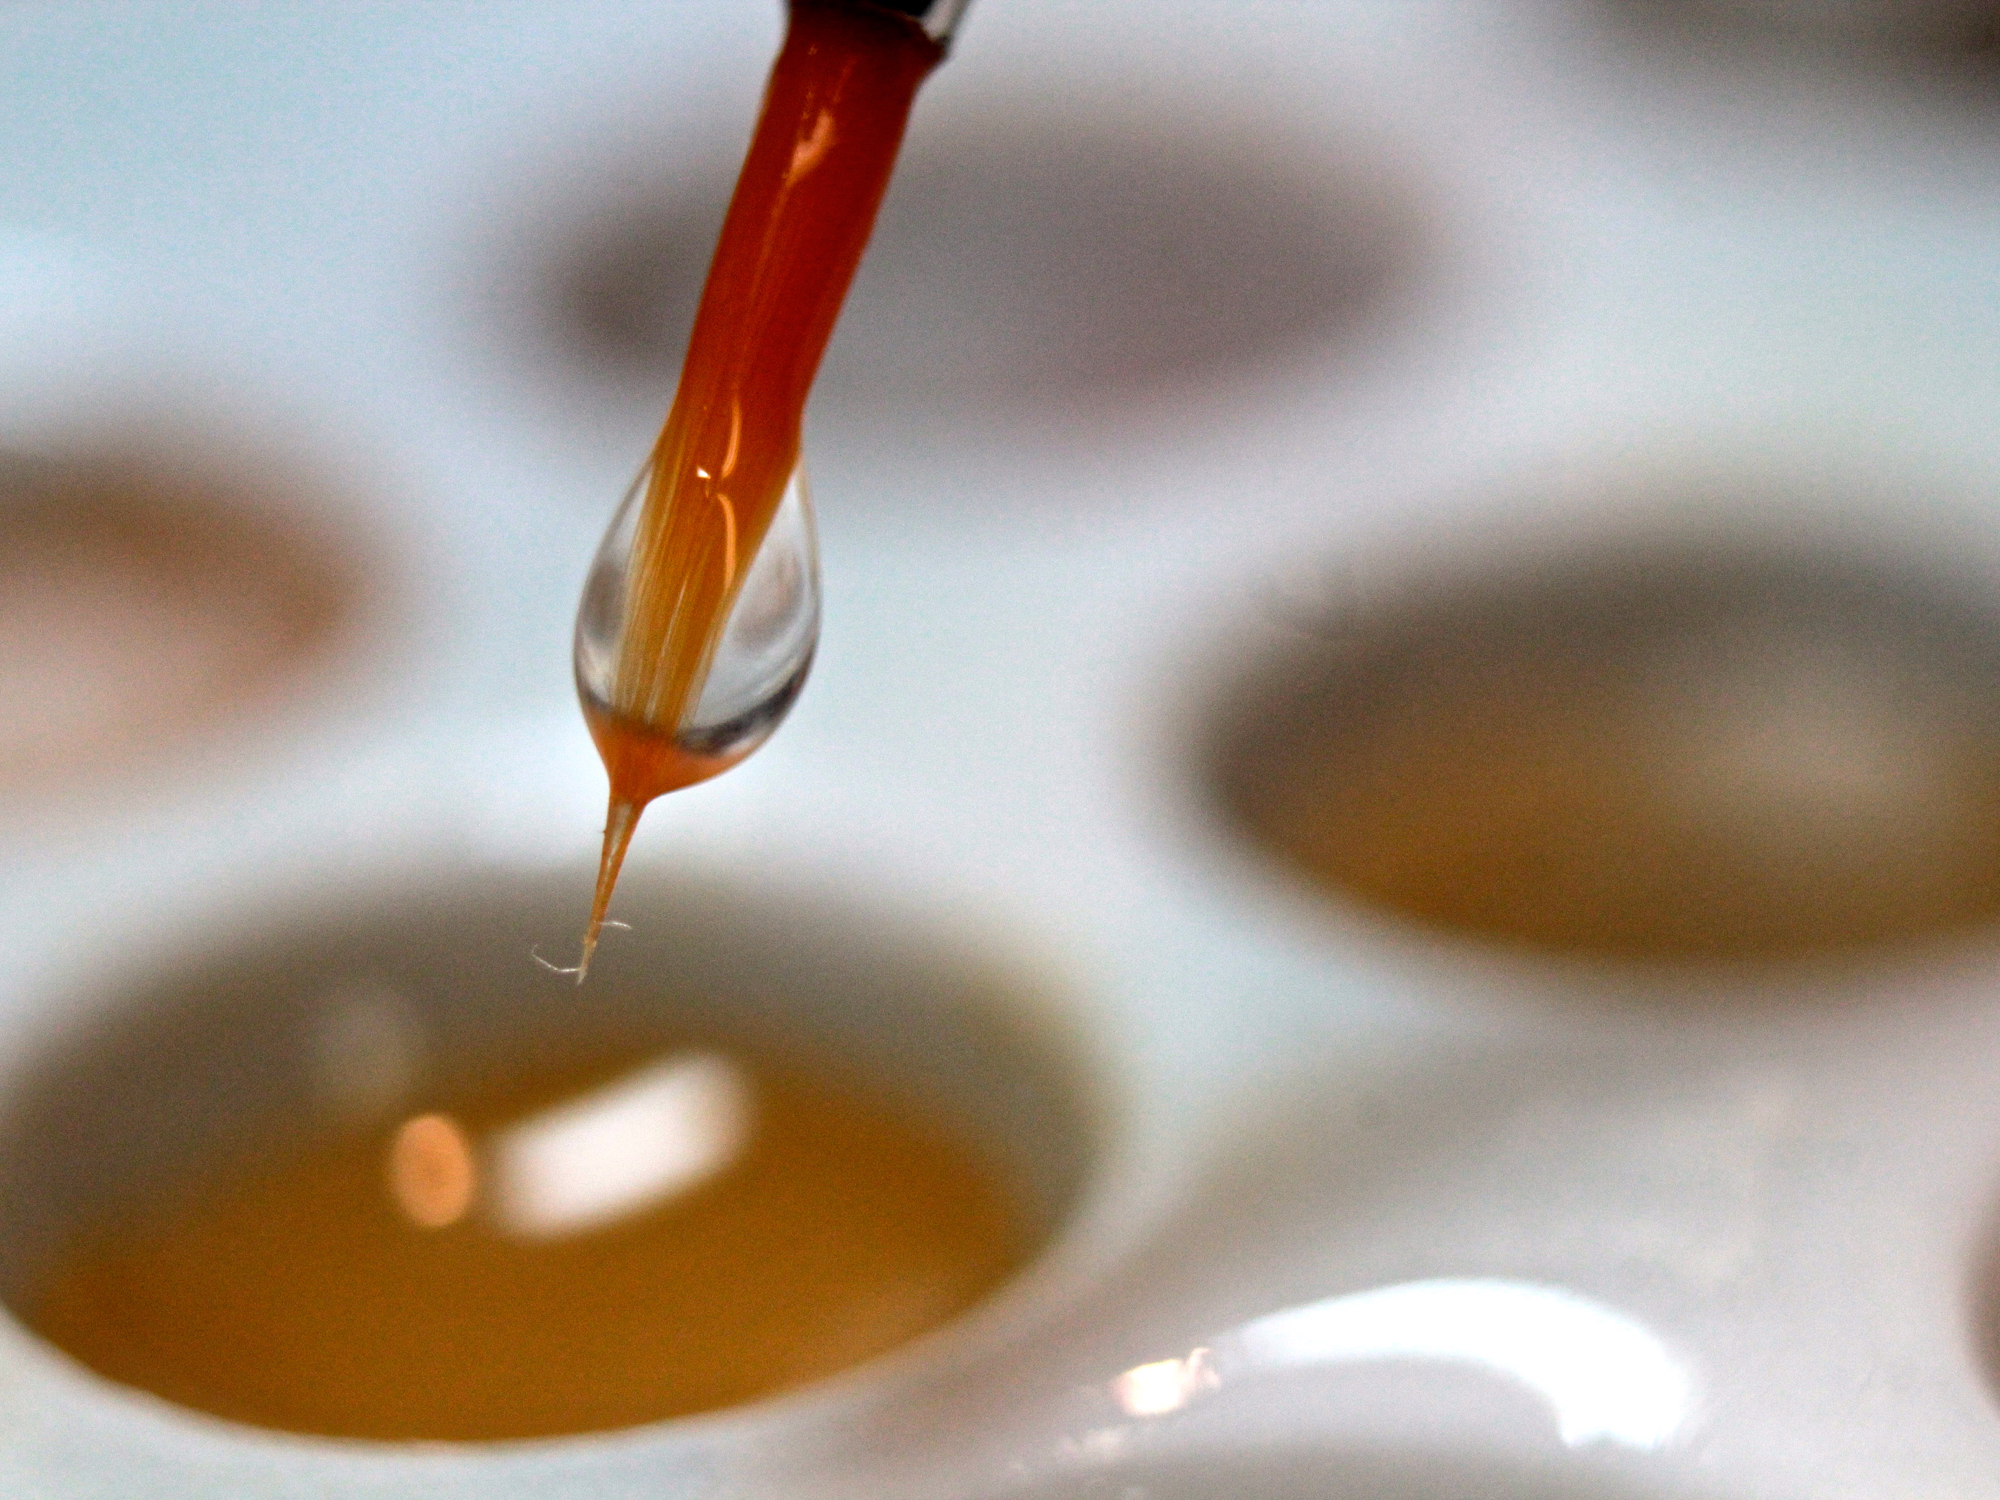
food, produce, drink, point, stains, odc, macro photography, flavor